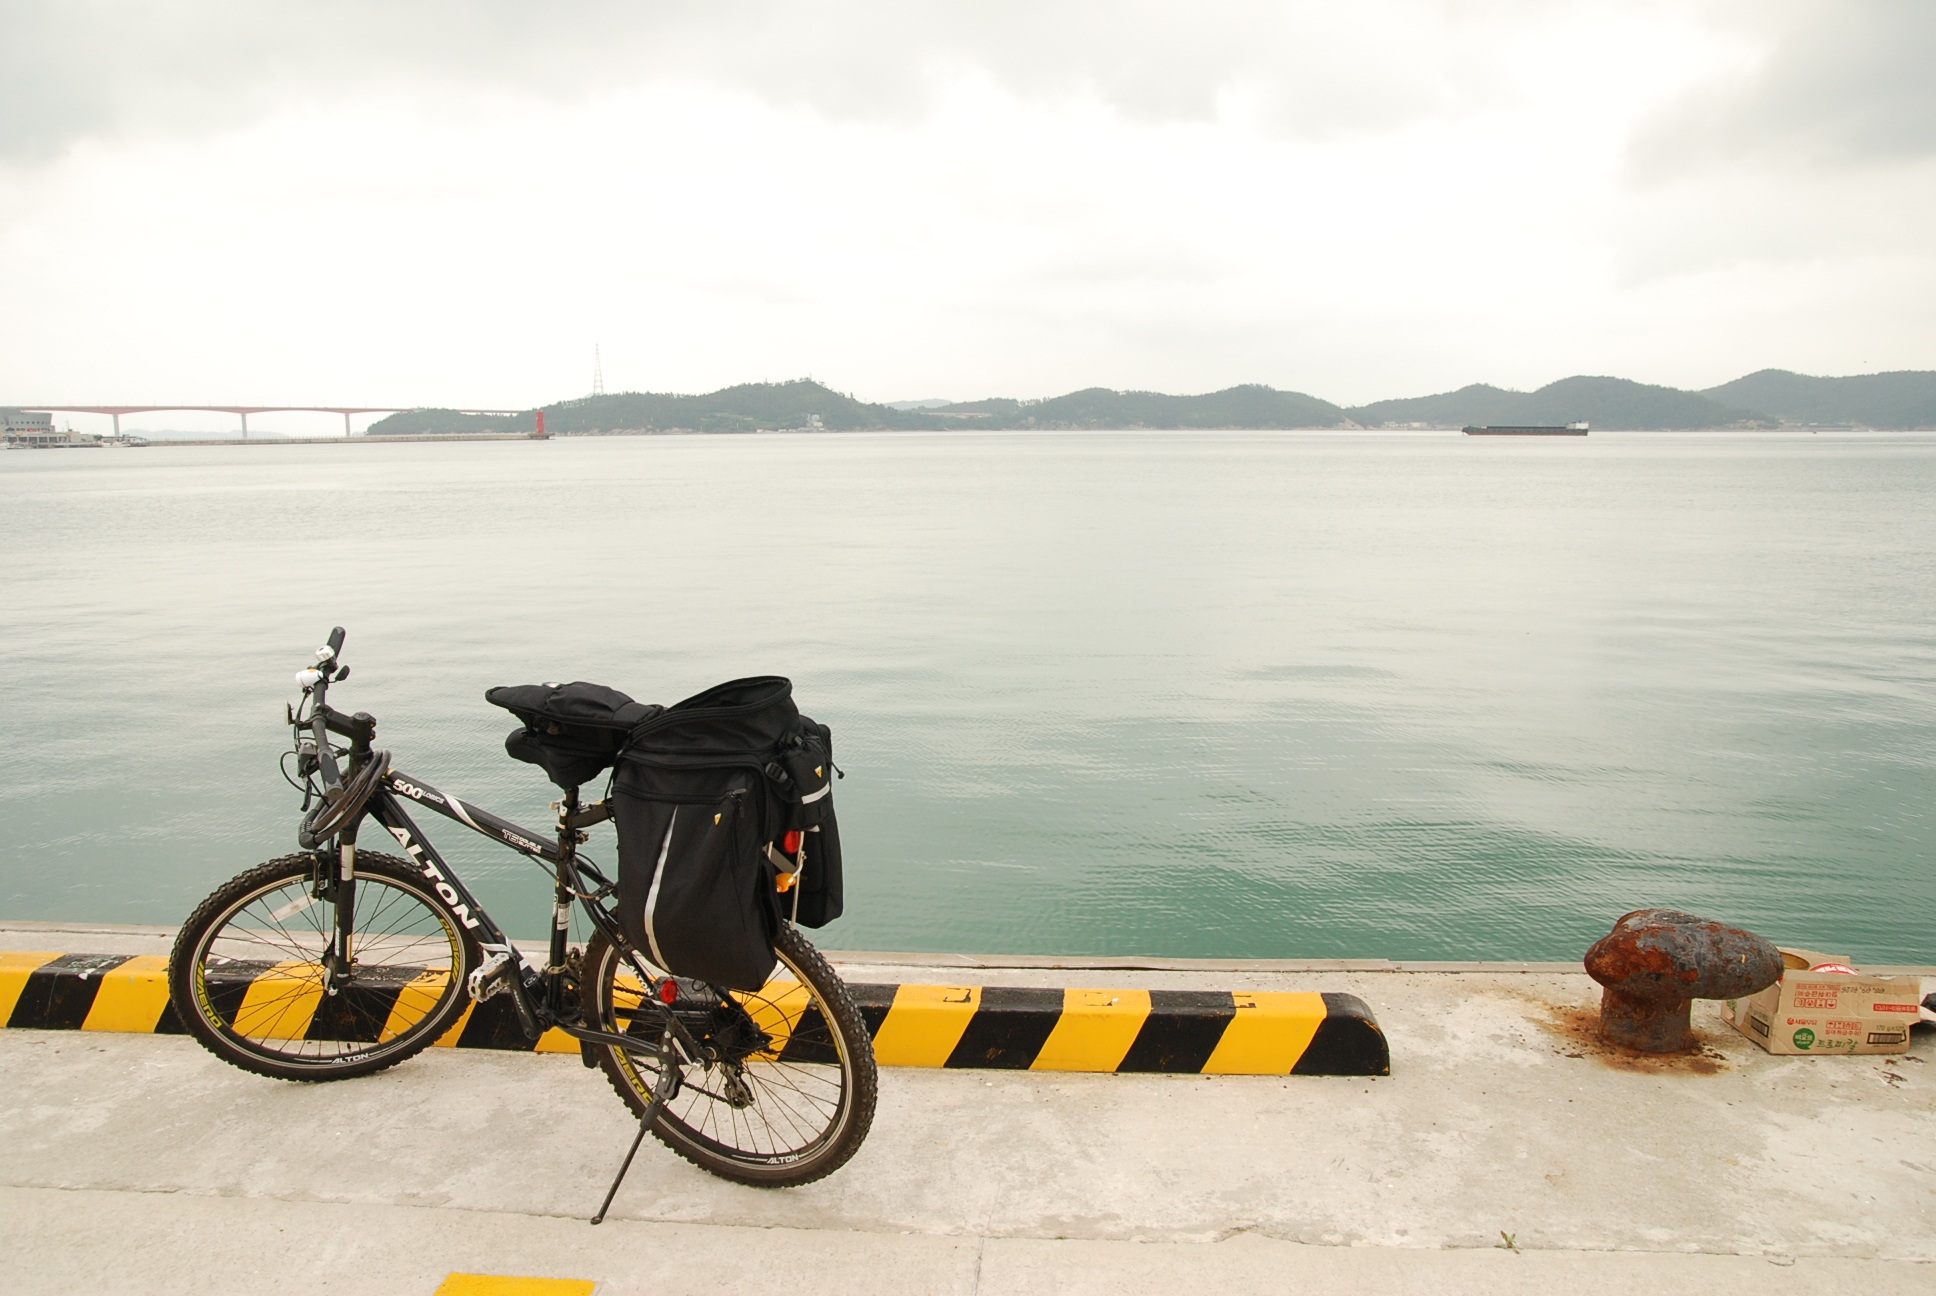
beach, sea, coast, bicycle, bike, travel, vehicle, sports equipment, mountain bike